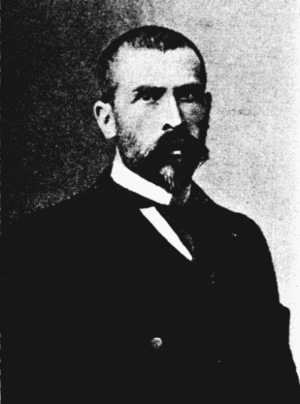
Confolens est une ancienne commune du Sud-Ouest de la France située dans le département de la Charente en région Nouvelle-Aquitaine. Elle est connue pour son festival, le festival de Confolens.
André Parrot entreprend des fouilles archéologiques à Mari en Syrie.